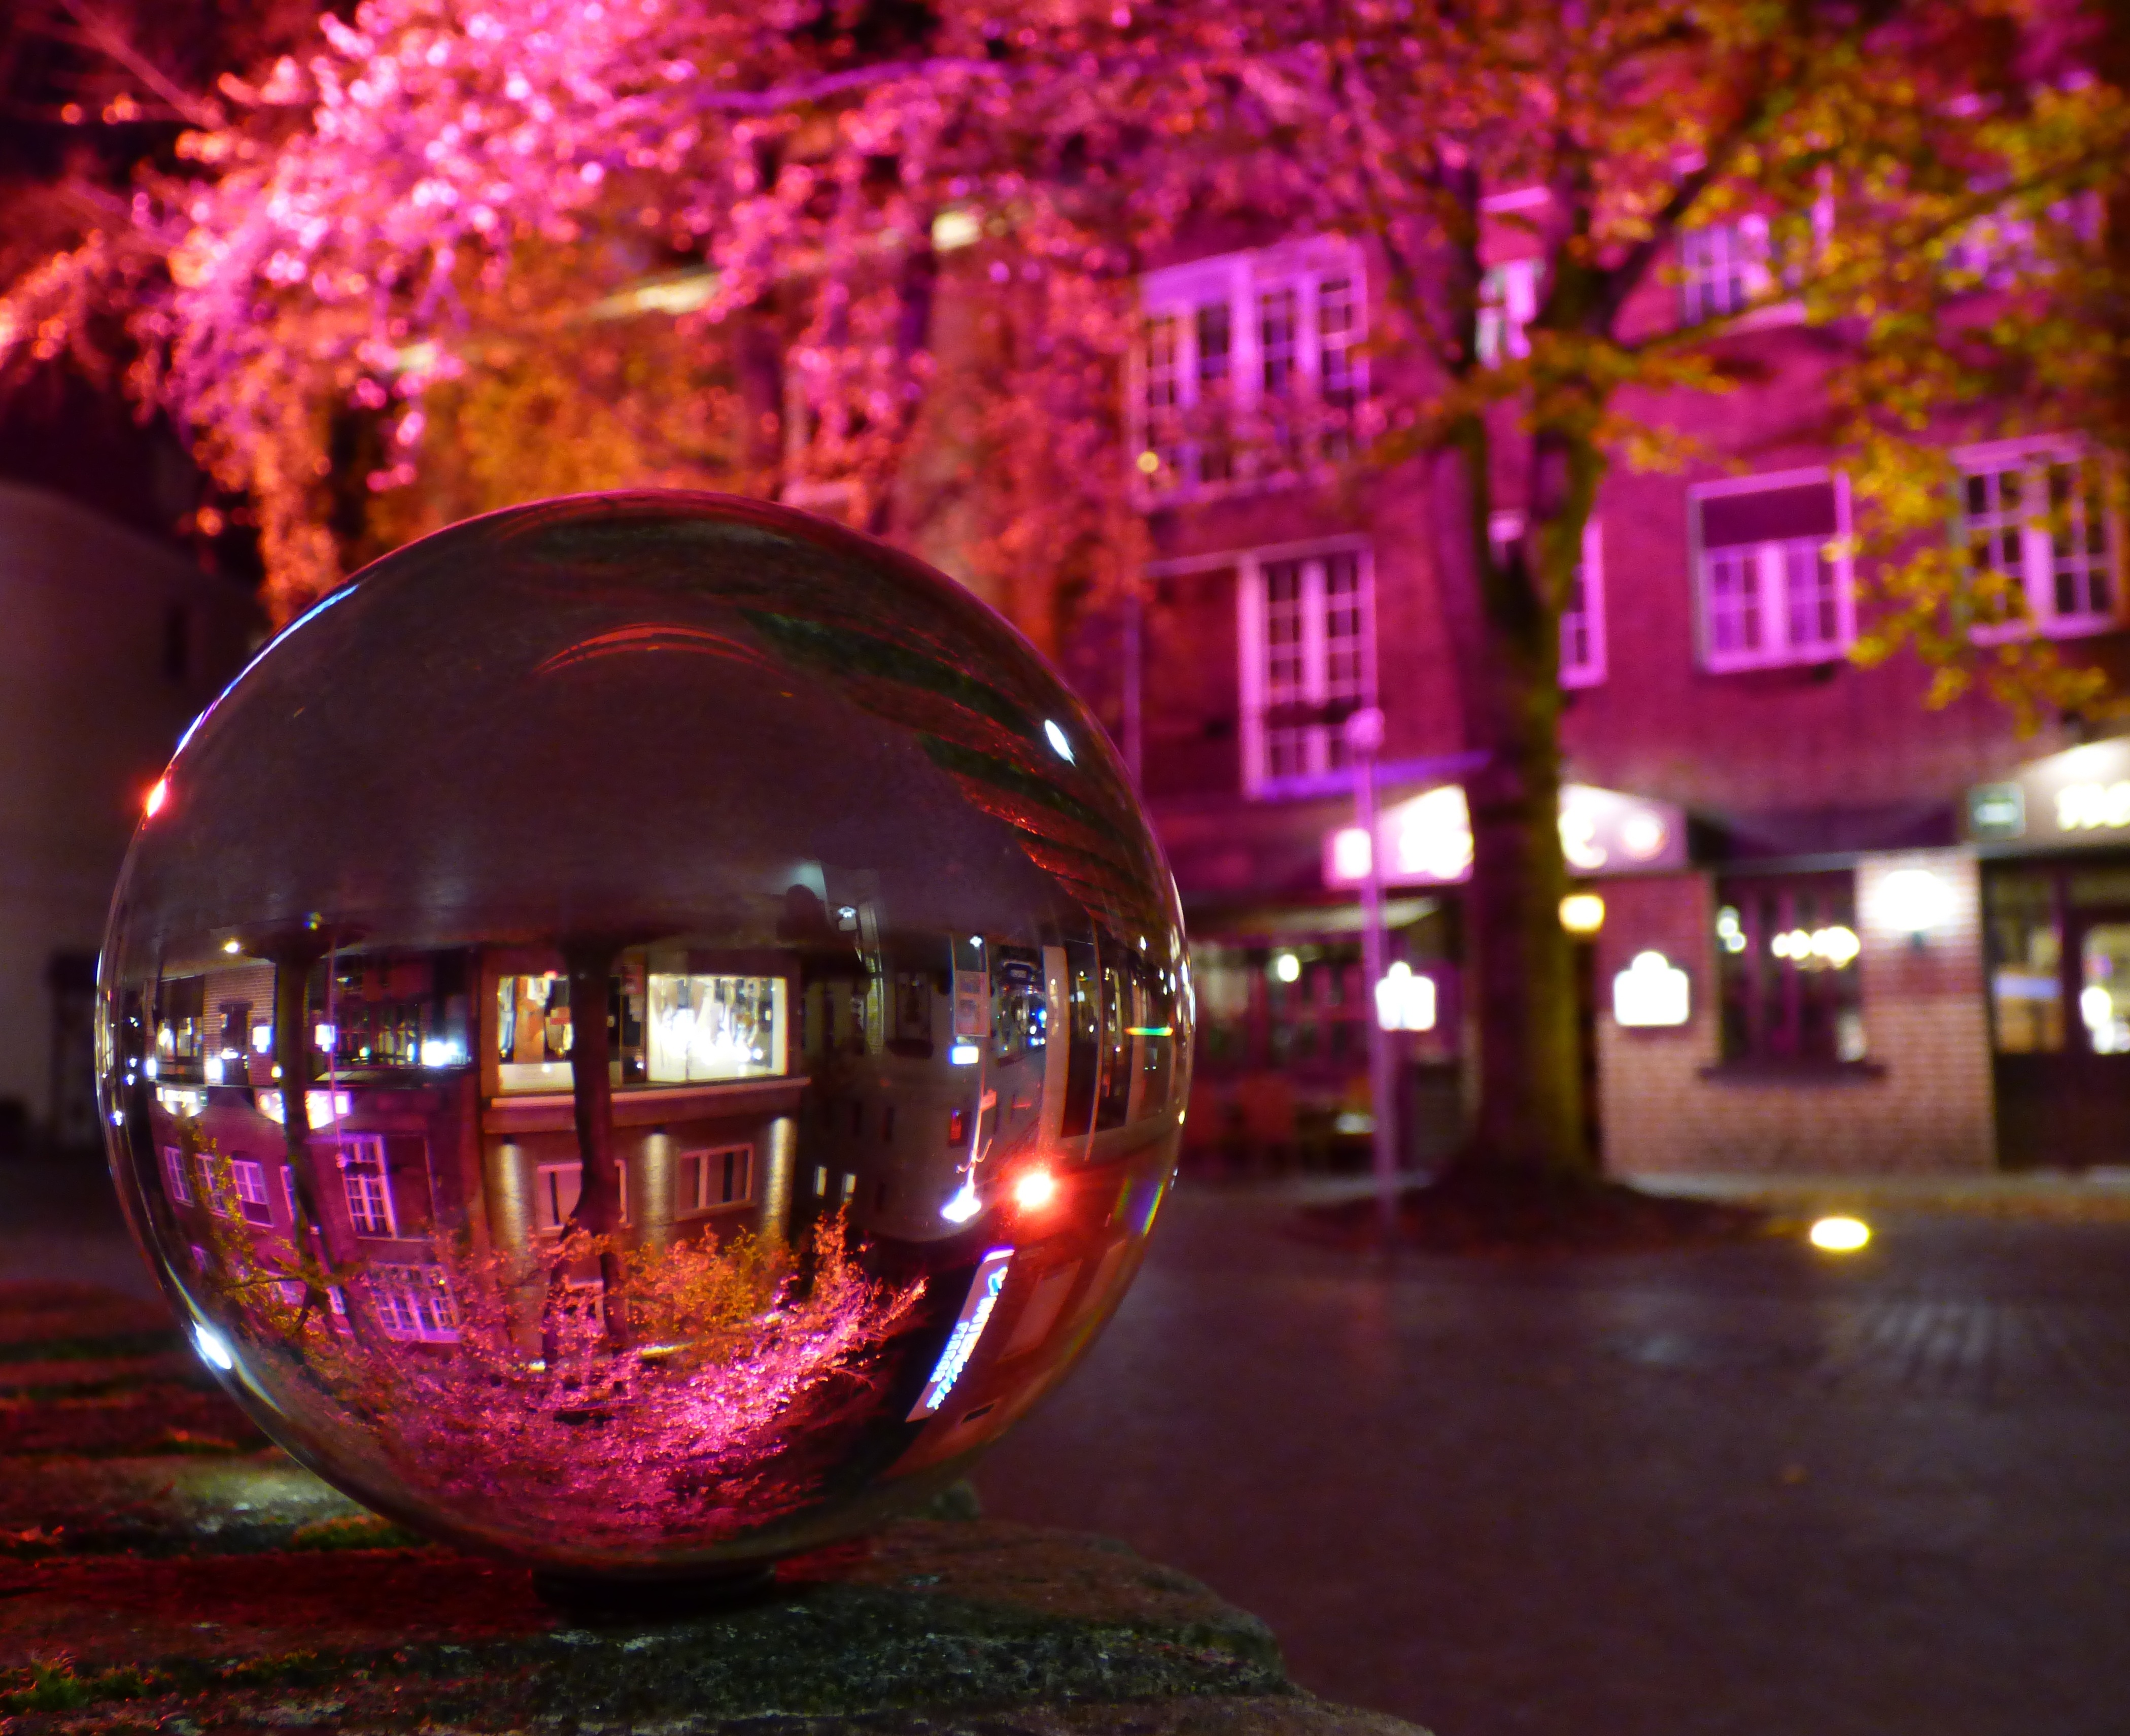
tree, light, night, purple, downtown, evening, reflection, red, color, pink, christmas, lighting, illuminated, christmas decoration, theatre, lights, shape, glass ball, illumination, night photograph, christmas lights